The Man Who Mistook His Wife for a Hat

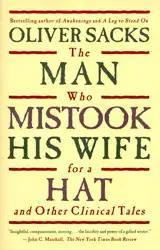
Cover

The Man Who Mistook His Wife for a Hat and Other Clinical Tales is a 1985 non-fiction book by neurologist Oliver Sacks describing the case histories of some of his patients. Sacks chose the title of the book from the case study of one of his patients who has visual agnosia, a neurological condition that leaves him unable to recognize faces and objects. The book became the basis of an opera of the same name by Michael Nyman, which premiered in 1986.